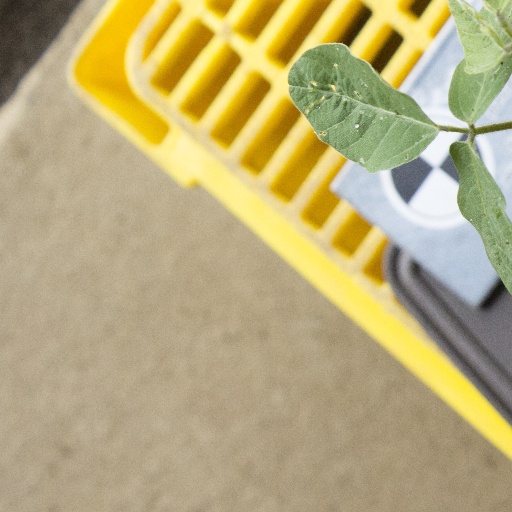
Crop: soybean